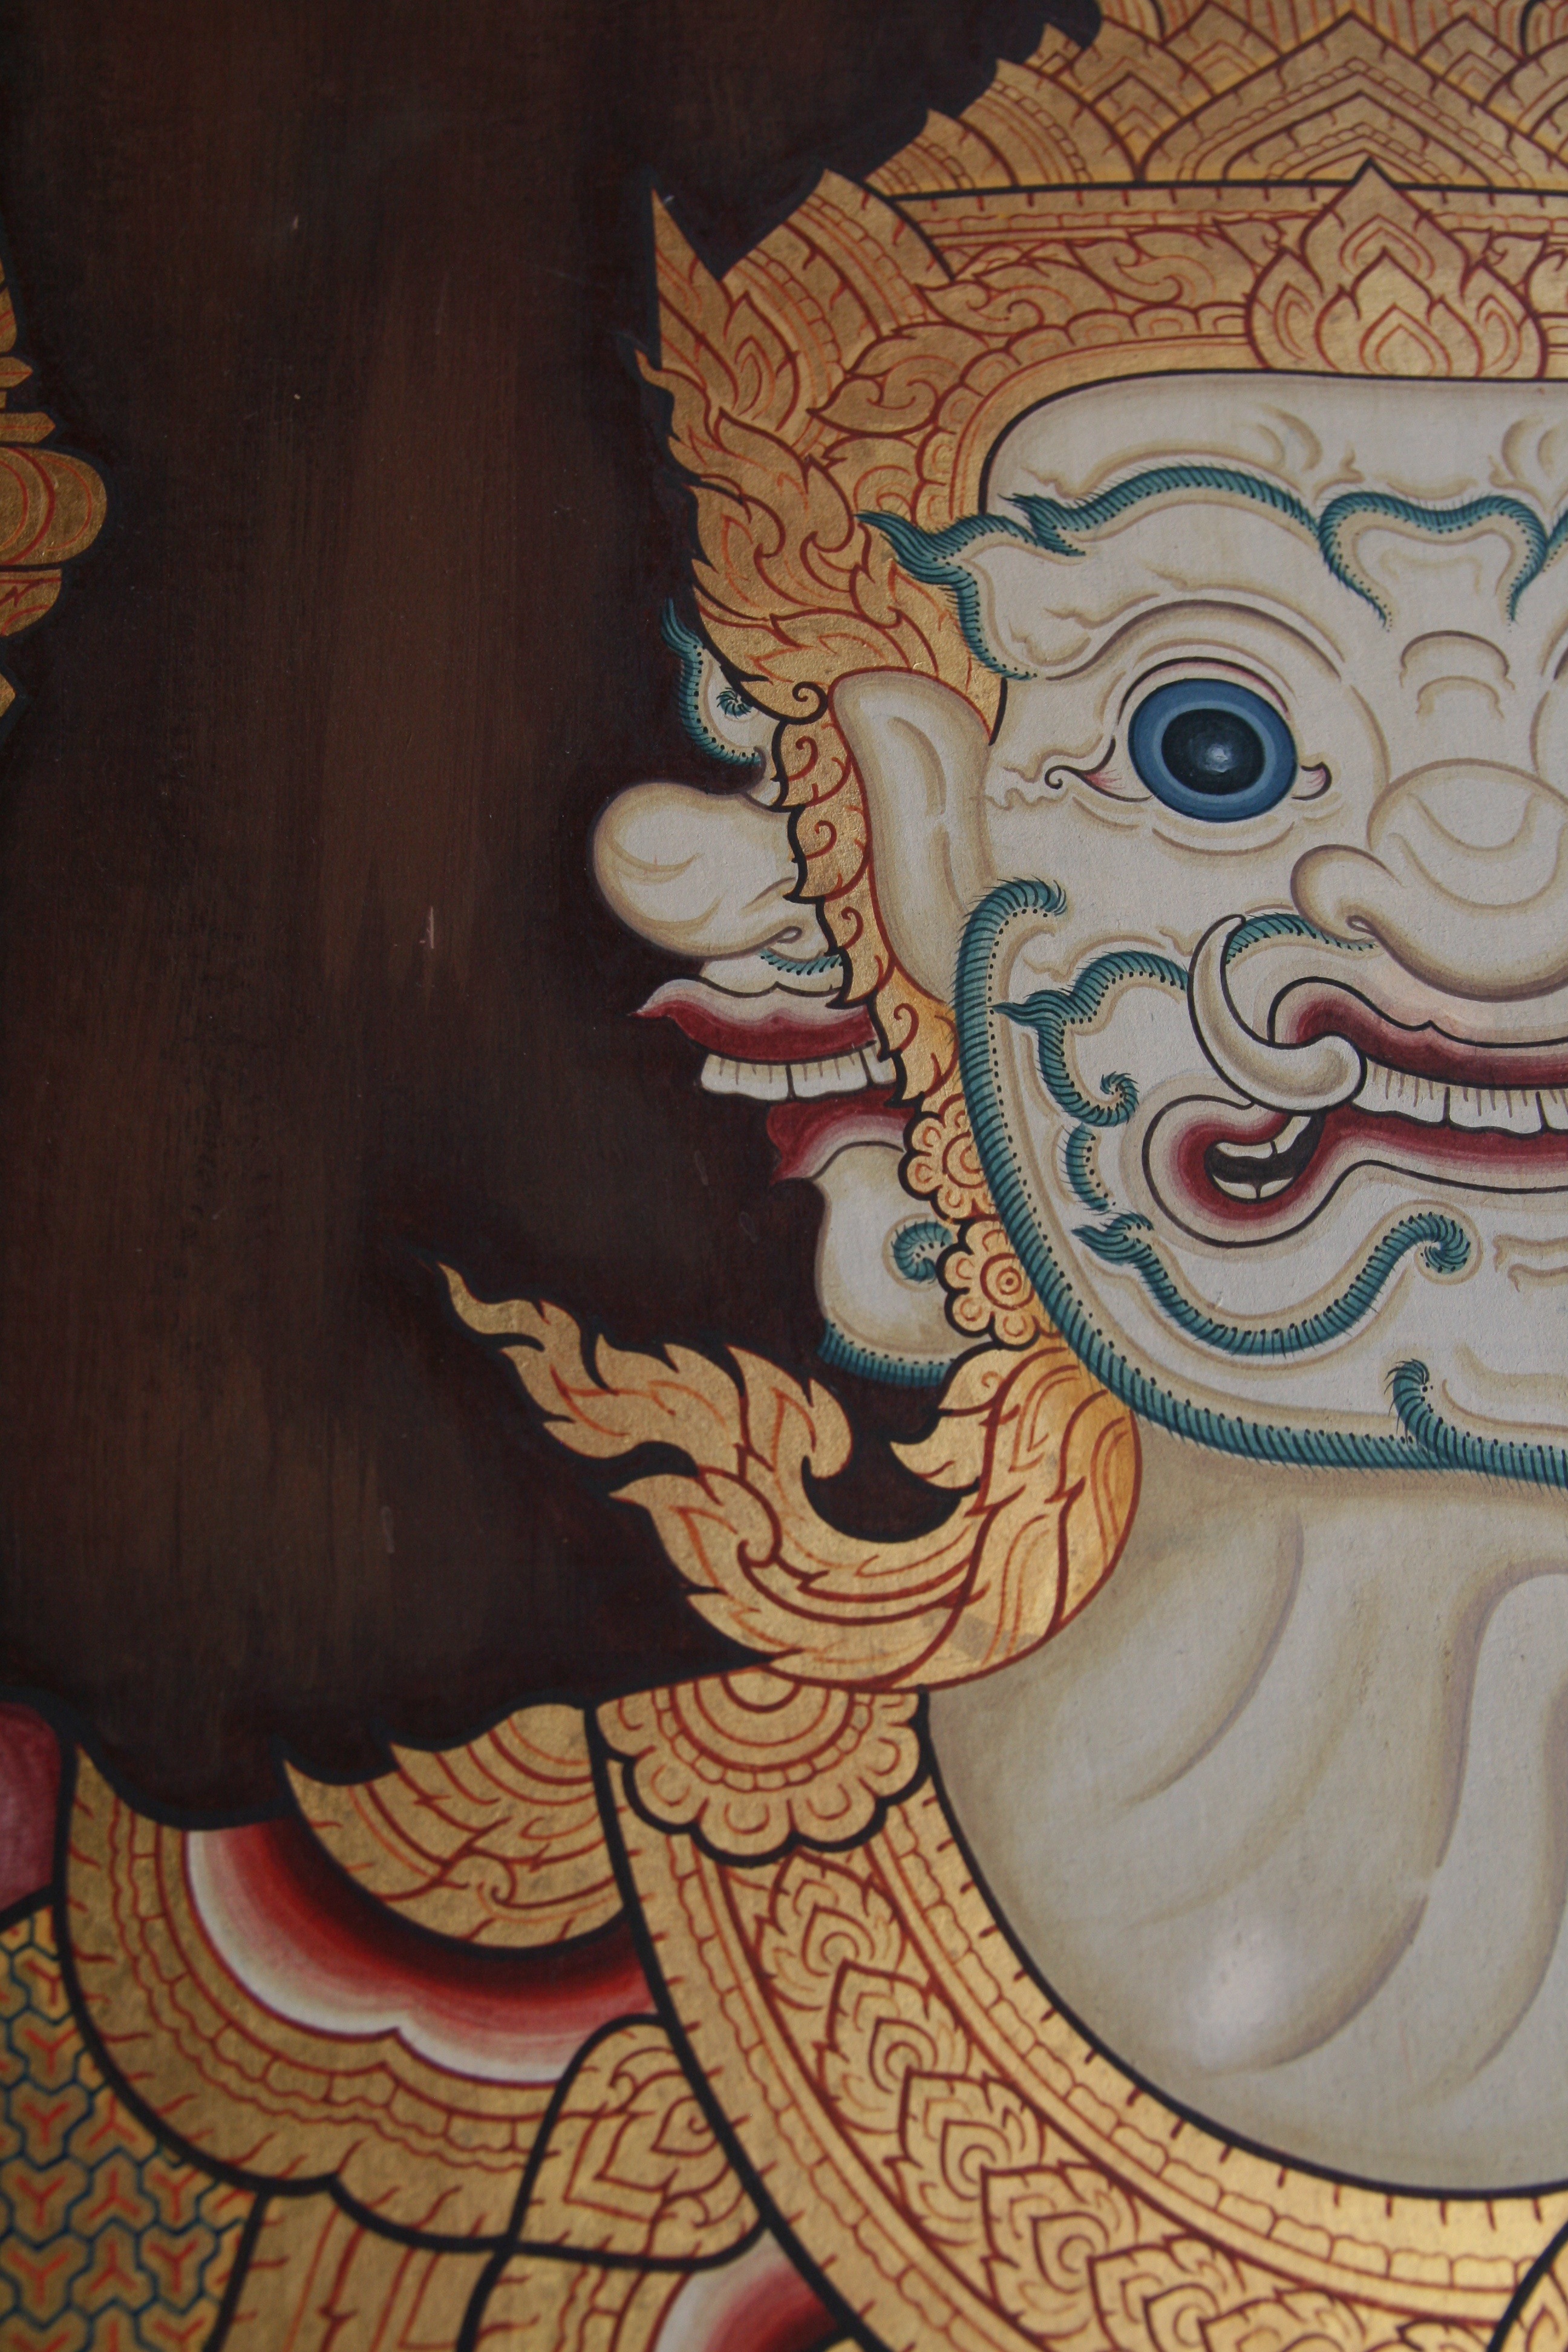
architecture, interior, asian, pattern, religion, freeze, artwork, painting, ornament, face, art, gold, illustration, temple, ornate, decorative, ornamental, carving, demon, thai, multicoloured, half, mythology, mythical creature, modern art, visual arts, wat po